Kernavė

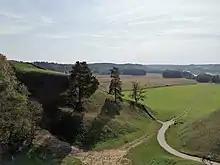
One of the old hillforts at Kernavė

Kernavė was a medieval capital of the Grand Duchy of Lithuania and today is a tourist attraction and an archeological site (population 238, 2021). It is located in the Širvintos district municipality located in southeast Lithuania. A Lithuanian state cultural reserve was established in Kernavė in 1989. In 2004 Kernavė Archaeological Site was included into UNESCO World Heritage list.